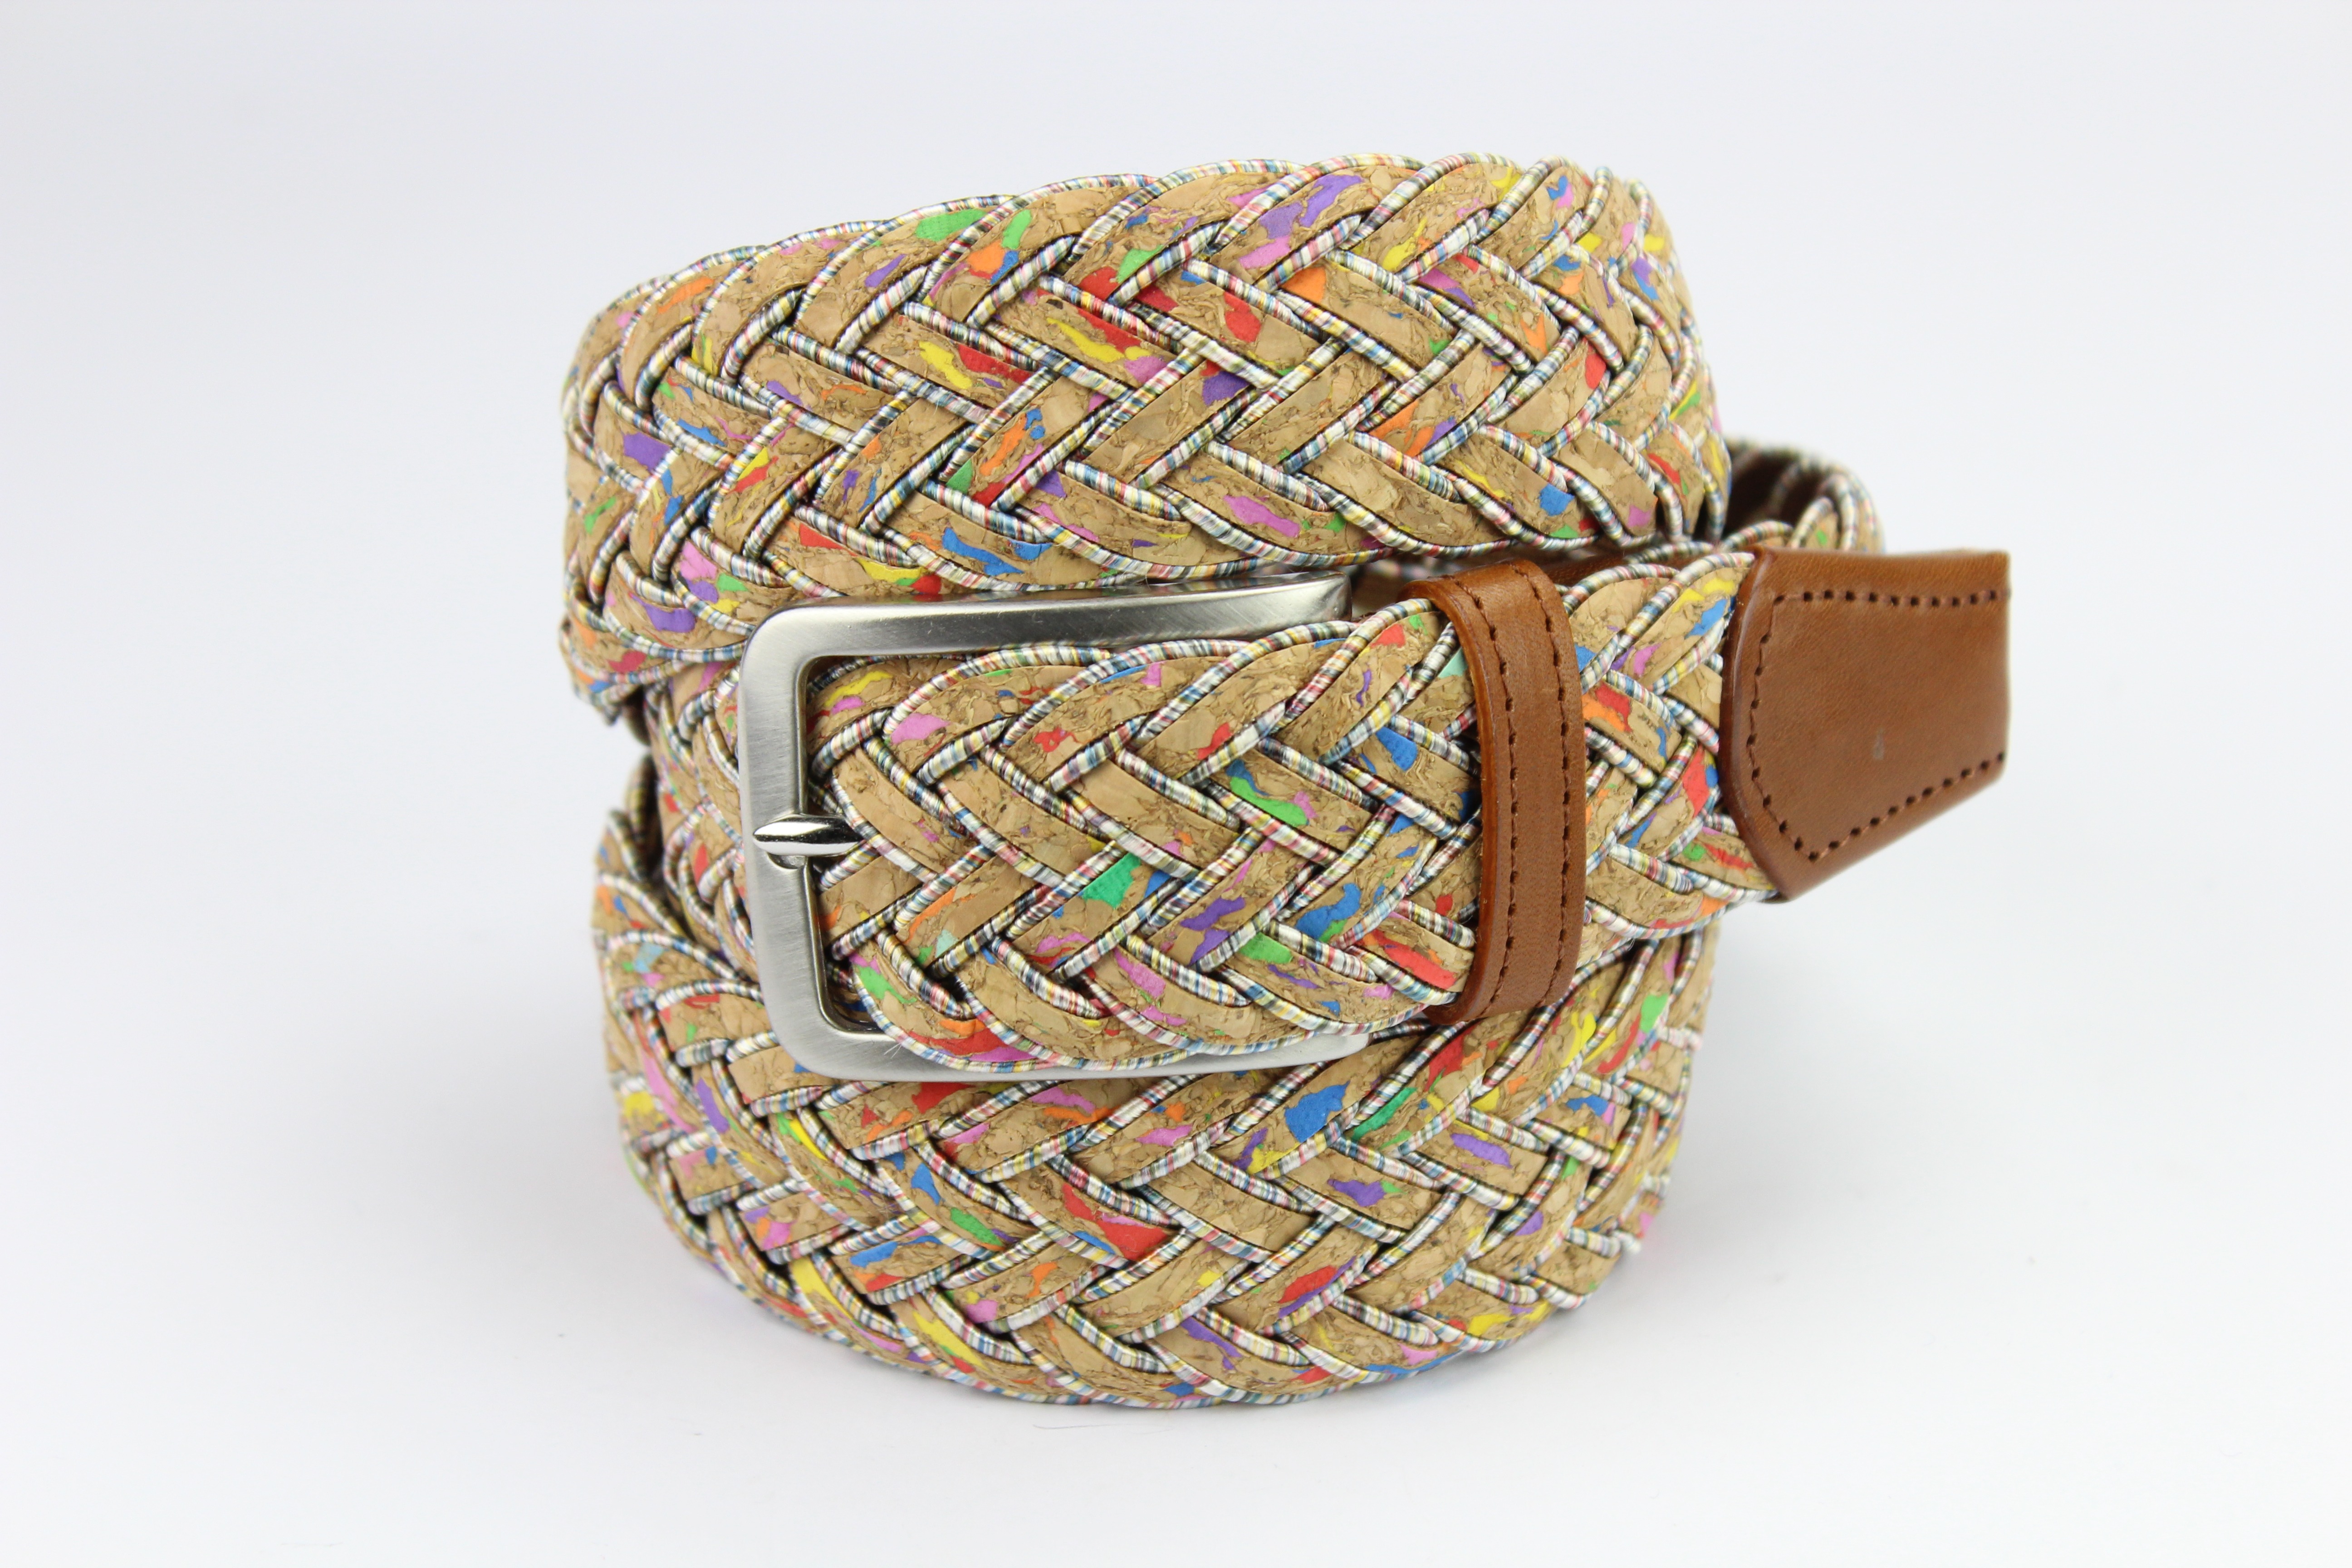
pattern, fashion, clothing, belt, buckle, fashion accessory, girdle, waistbelt